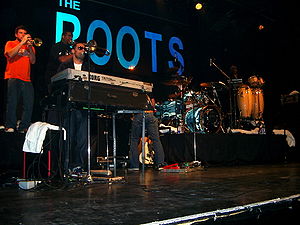
The Roots
The Roots, 2007
The Roots er en amerikansk hip hop-gruppen dannet i 1987 af rapperen Tariq "Black Thought" Trotter og trommeslageren Ahmir "Questlove" Thompson i Philadelphia, Pennsylvania.